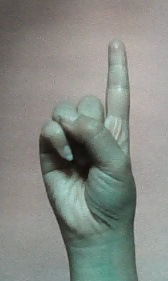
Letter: bb